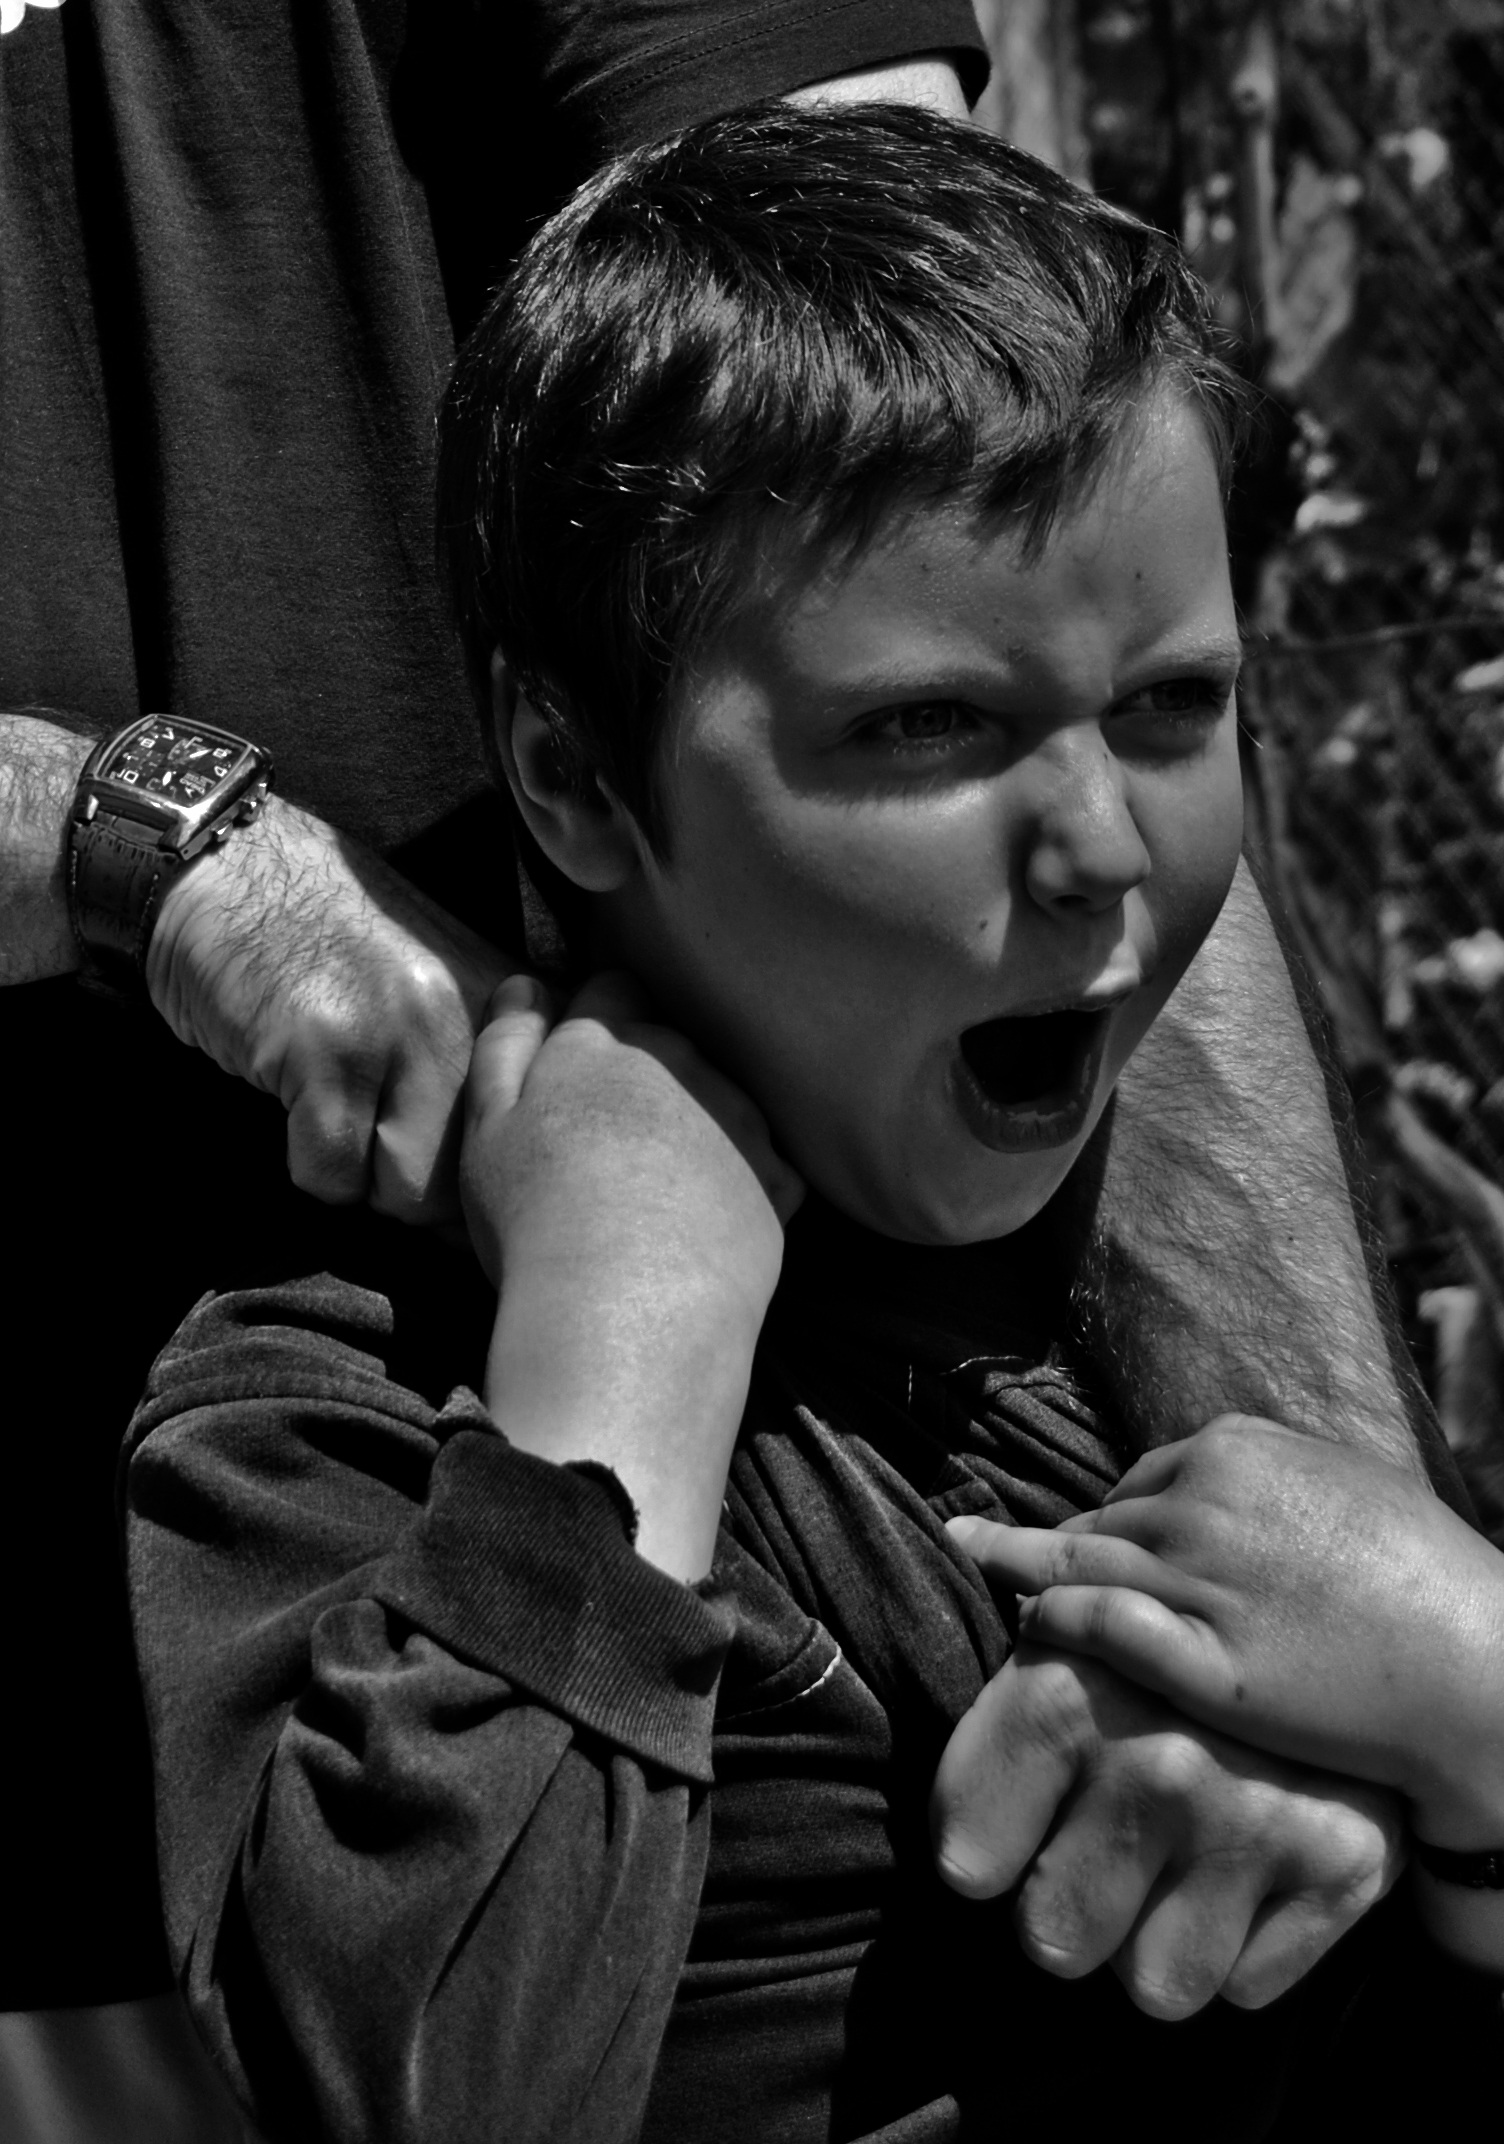
hand, man, person, black and white, photography, boy, kid, male, portrait, child, black, monochrome, photograph, scream, emotions, emotion, monochrome photography, portrait photography, film noir, human positions